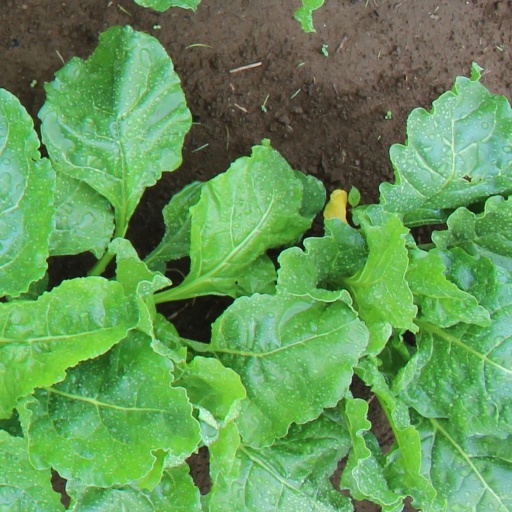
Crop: sugar beet